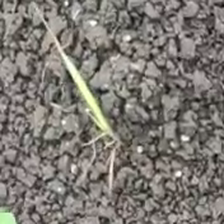
Weed species: Digitaria_SP_(Digitaria Sanguinalis )